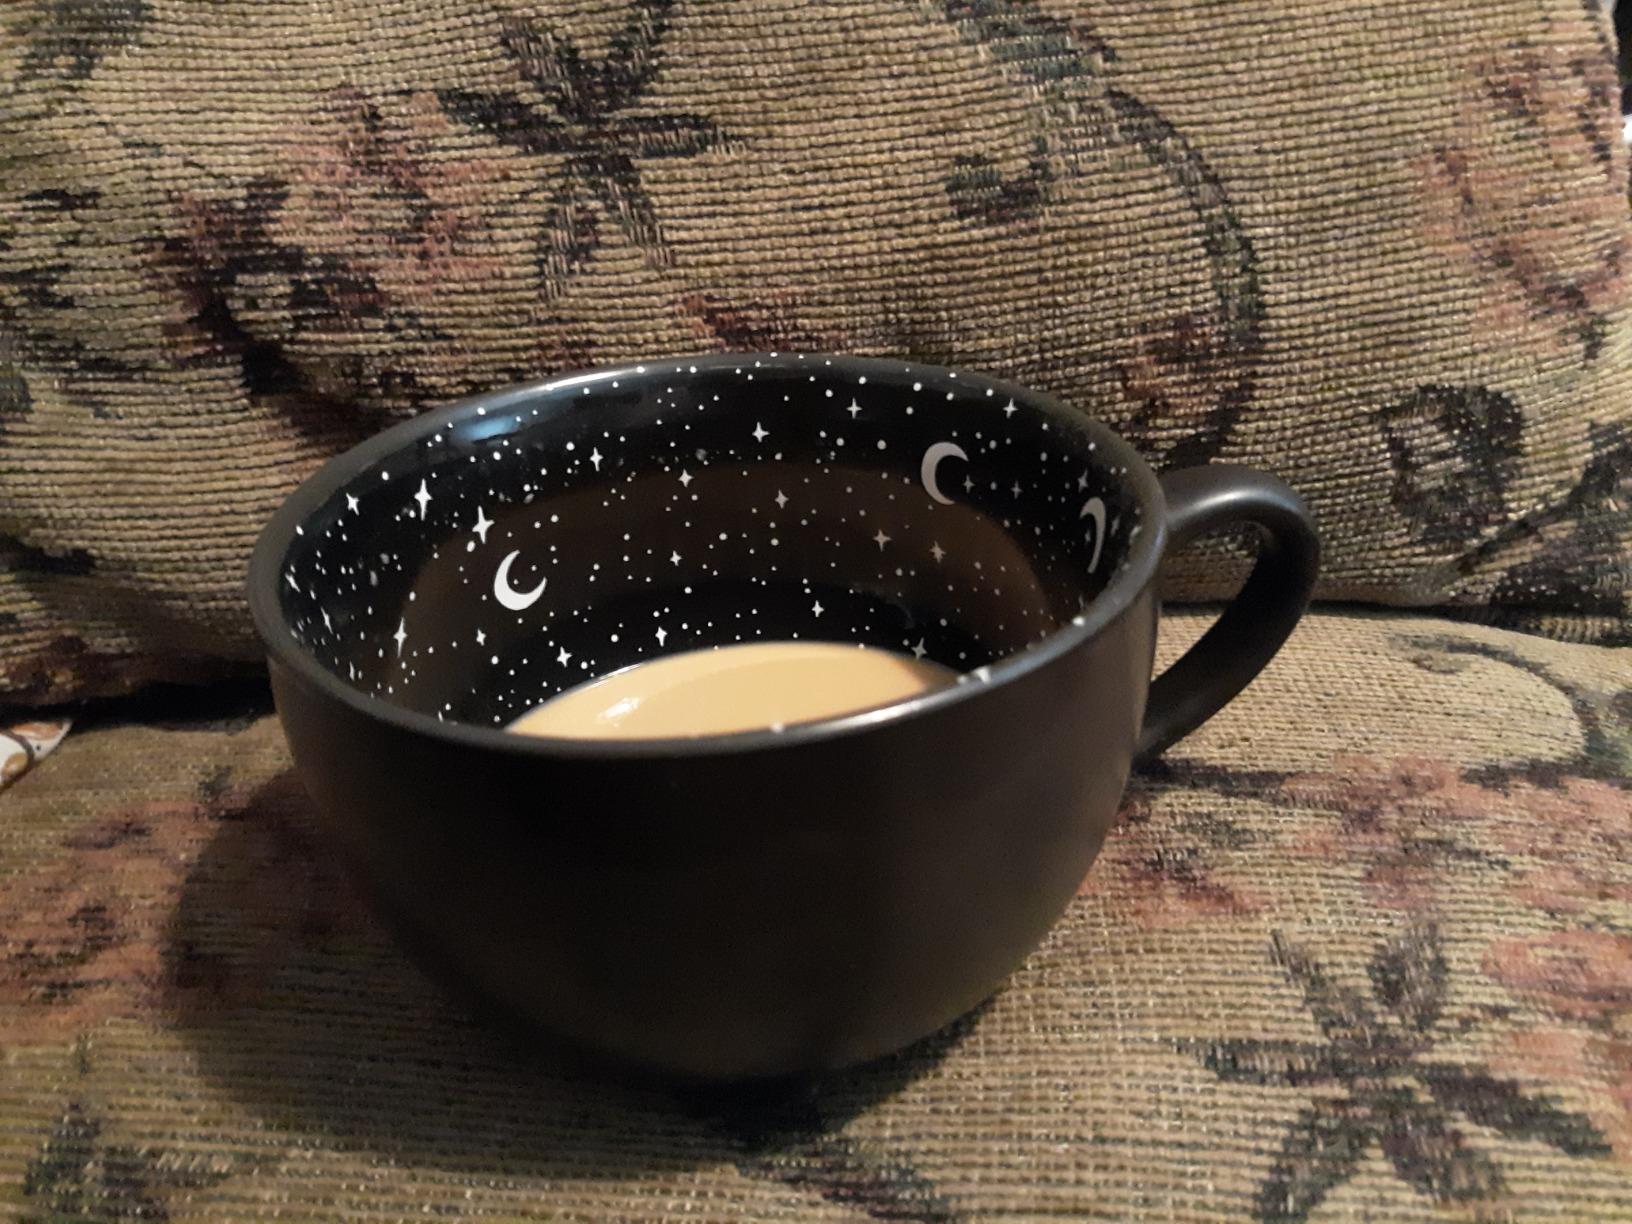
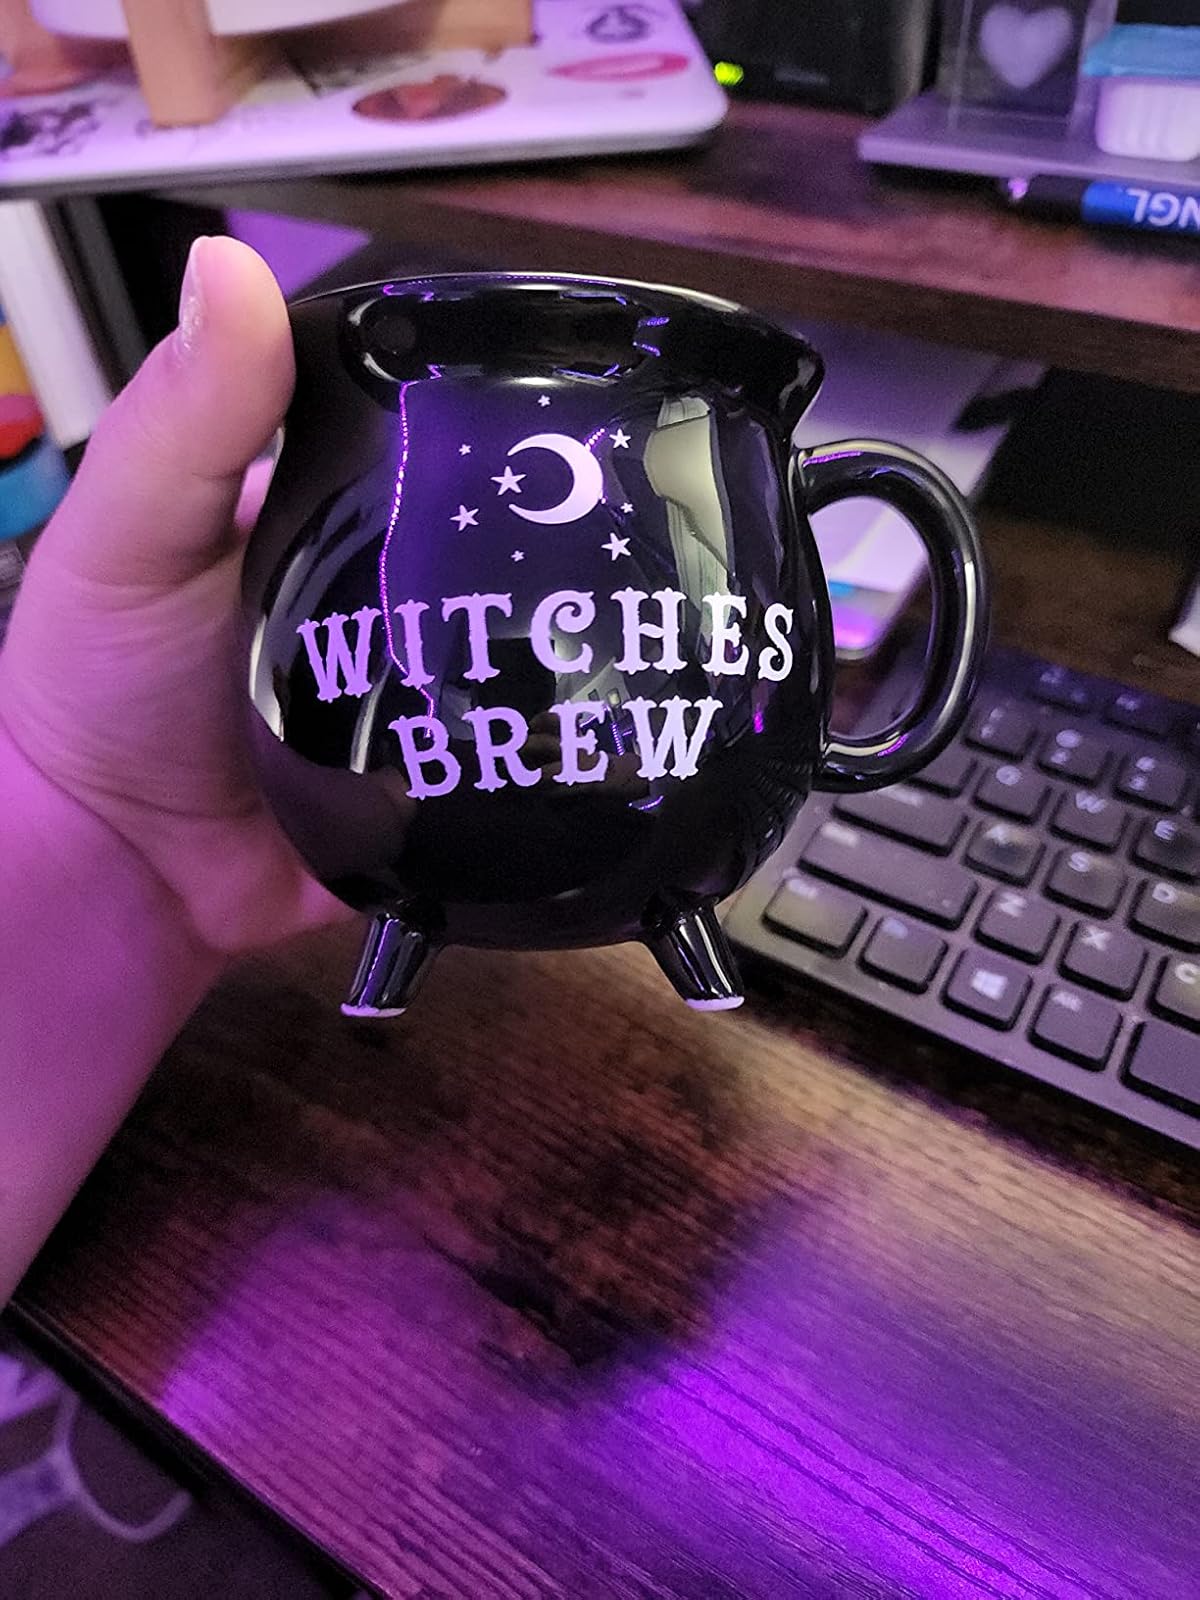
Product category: items_mug
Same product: no